Cinema of Italy

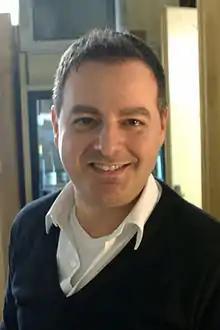
Iginio Straffi

Calligrafismo is in sharp contrast to Telefoni Bianchi-American style comedies and is rather artistic, highly formalistic, expressive in complexity and deals mainly with contemporary literary material, above all the pieces of Italian realism from authors like Corrado Alvaro, Ennio Flaiano, Emilio Cecchi, Francesco Pasinetti, Vitaliano Brancati, Mario Bonfantini and Umberto Barbaro.